Range anxiety

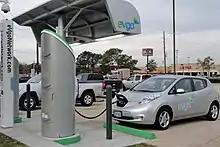
The Nissan Leaf has a United States Environmental Protection Agency (EPA) rated range of

Range anxiety is the driver's fear that a vehicle has insufficient energy storage (fuel and/or battery capacity) to cover the road distance needed to reach its intended destination, and would thus strand the vehicle's occupants mid-way. The term, which was used primarily in reference to the practical driving range of battery electric vehicles (BEVs), was considered to be one of the major psychological barriers to large-scale public adoption of electric cars.